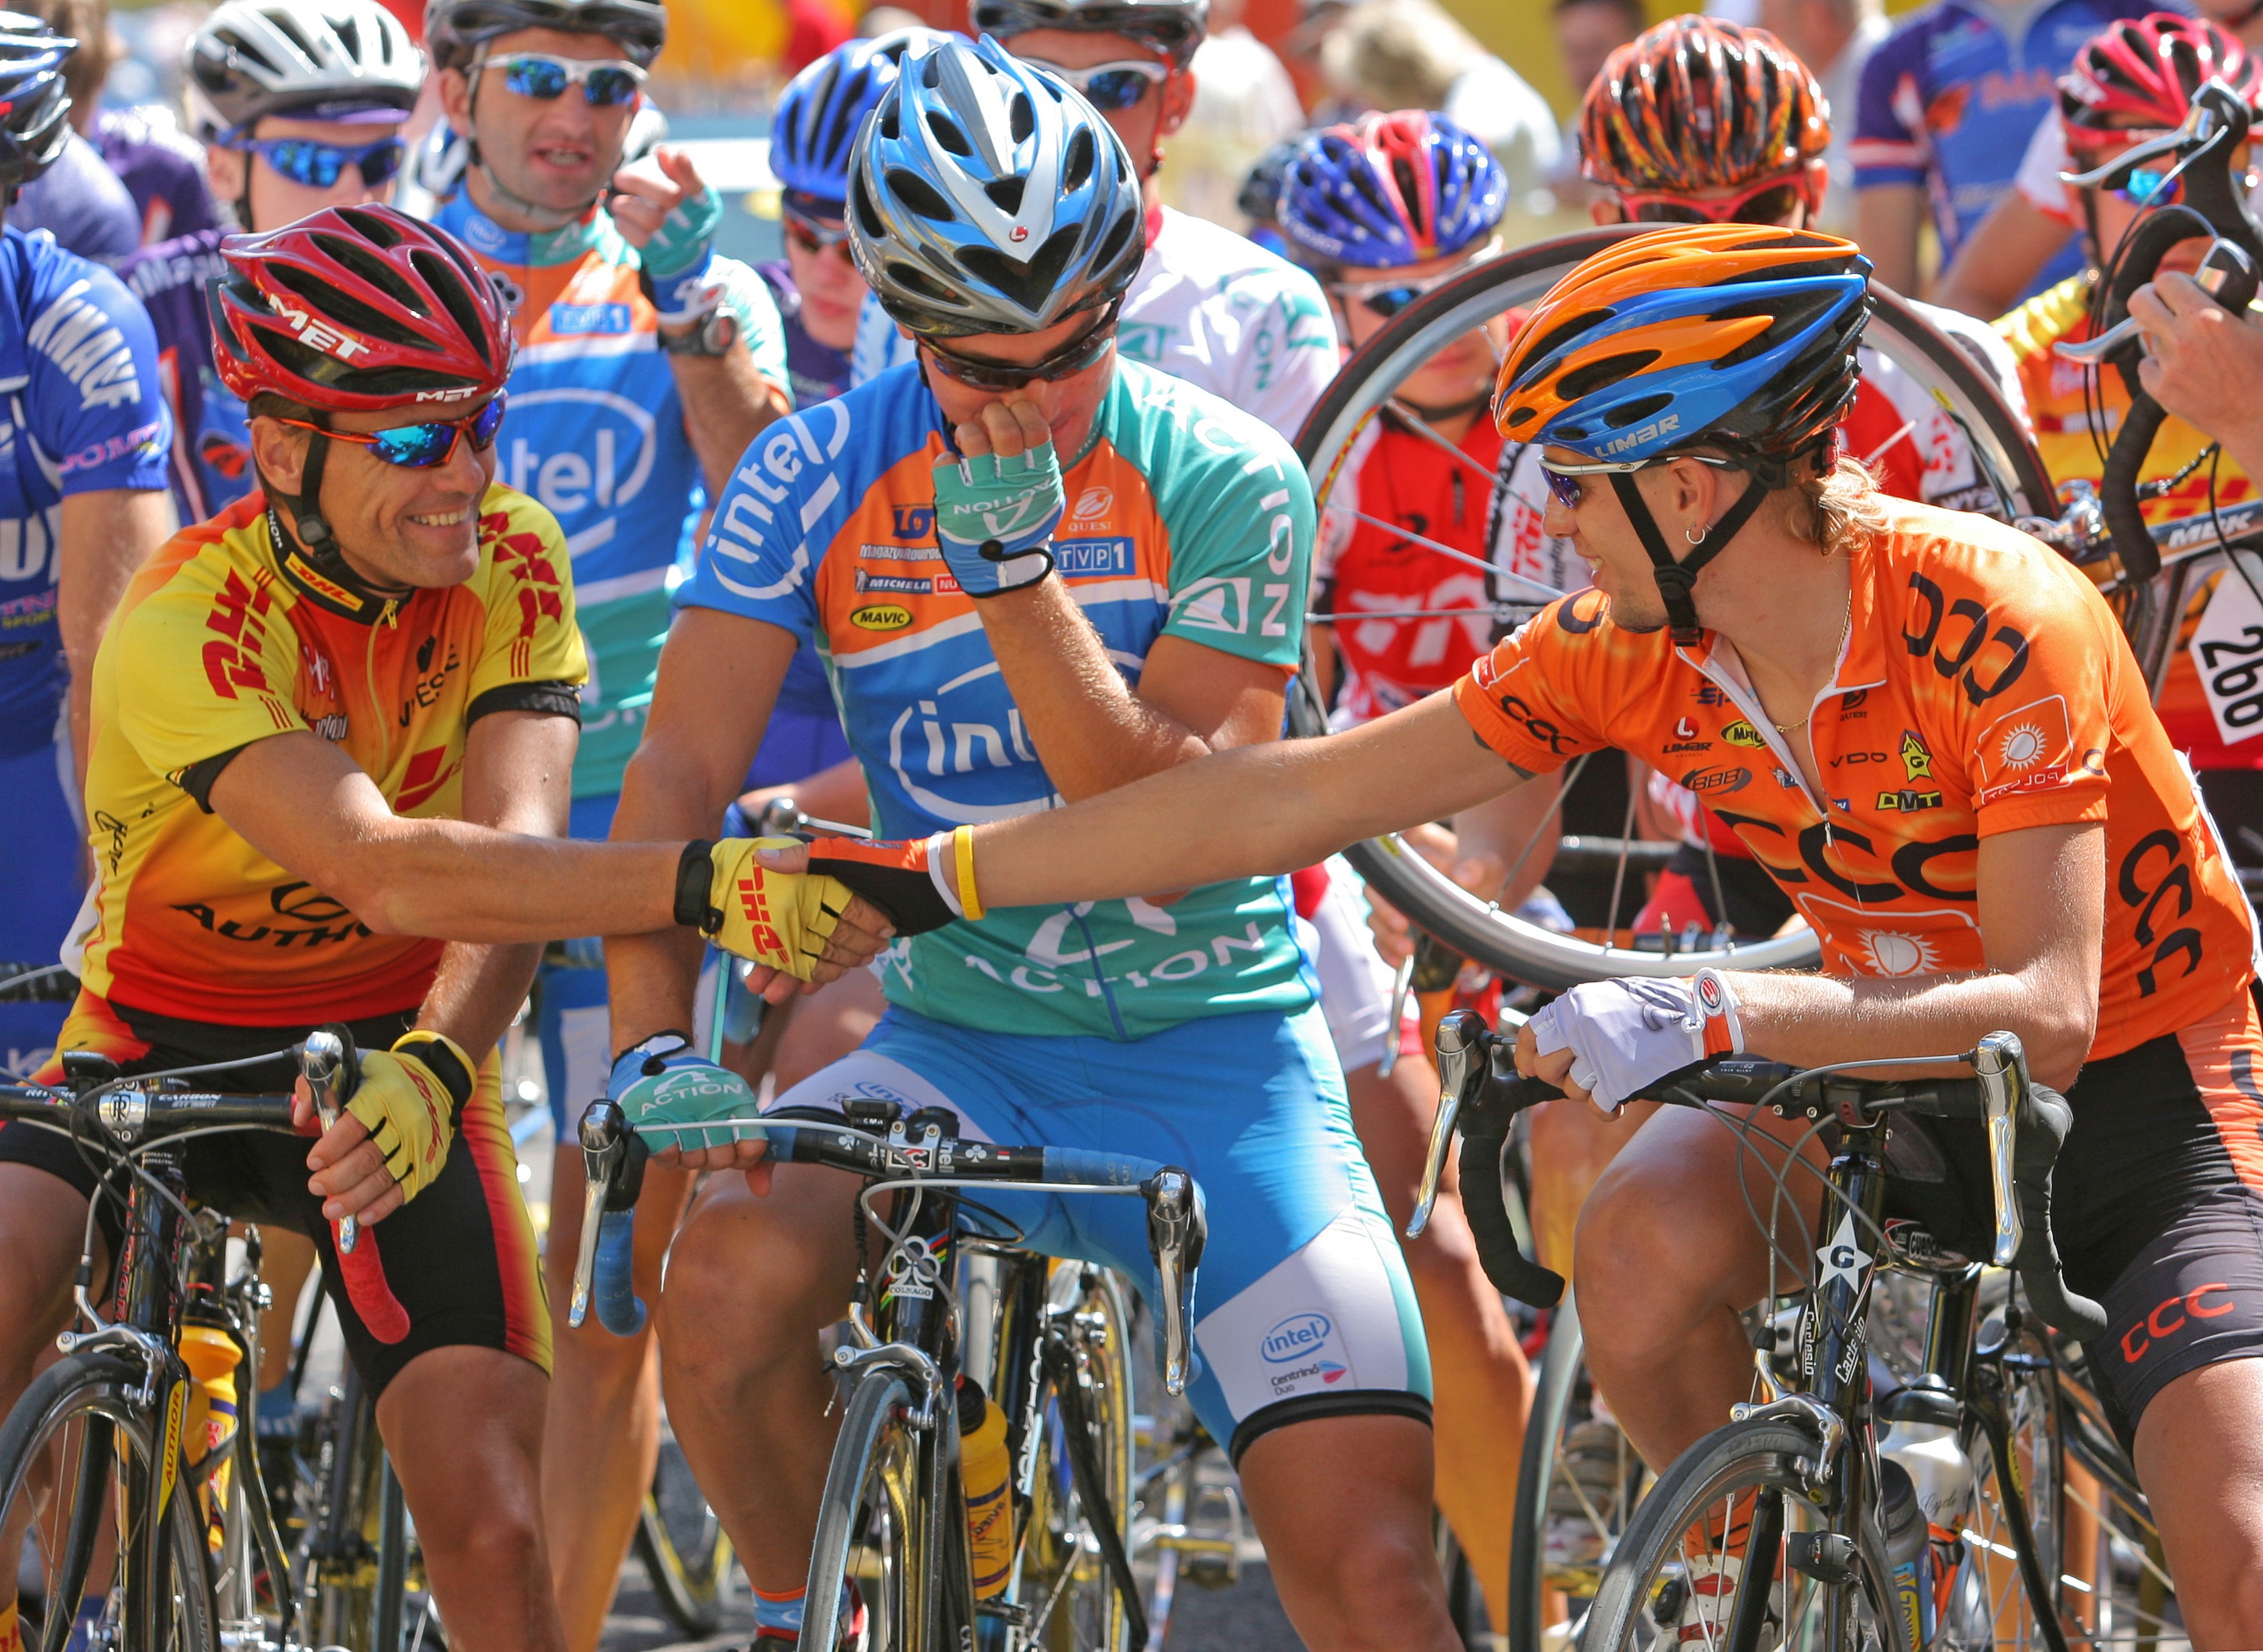
sport, bicycle, bike, vehicle, friendship, sports equipment, mountain bike, cycling, competition, men, tour, team, sports, bicycles, racing, players, games, helmets, lang, road cycling, land vehicle, cycle sport, cyclo cross, bicycle racing, road bicycle, endurance sports, racing bicycle, road bicycle racing, duathlon, keirin, pomeranian classic